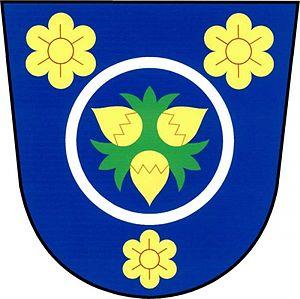
Leština est une commune du district de Šumperk, dans la région d'Olomouc, en République tchèque. Sa population s'élevait à 1 275 habitants en 2018.